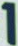
Number: 1